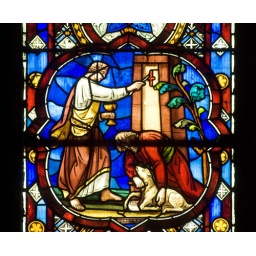
The sacrifice of the Paschal lamb - and the marking of the door with the cross (not the Tau, often shown under the influence of Ezekiel).